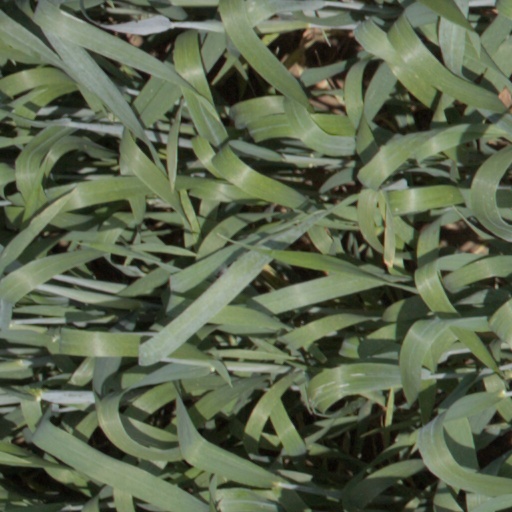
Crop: wheat